Martin of Tours

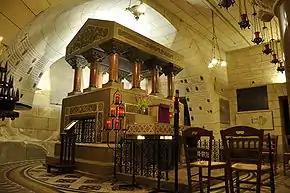
Tomb of Saint Martin

The churches of other parts of Gaul and in Spain were being disturbed by the Priscillianists, an ascetic sect, named after its leader, Priscillian. The First Council of Saragossa had forbidden several of Priscillian's practices (albeit without mentioning Priscillian by name), but Priscillian was elected bishop of Ávila shortly thereafter. Ithacius of Ossonoba appealed to the emperor Gratian, who issued a rescript against Priscillian and his followers. After failing to obtain the support of Ambrose of Milan and Pope Damasus I, Priscillian appealed to Magnus Maximus, who had usurped the throne from Gratian.